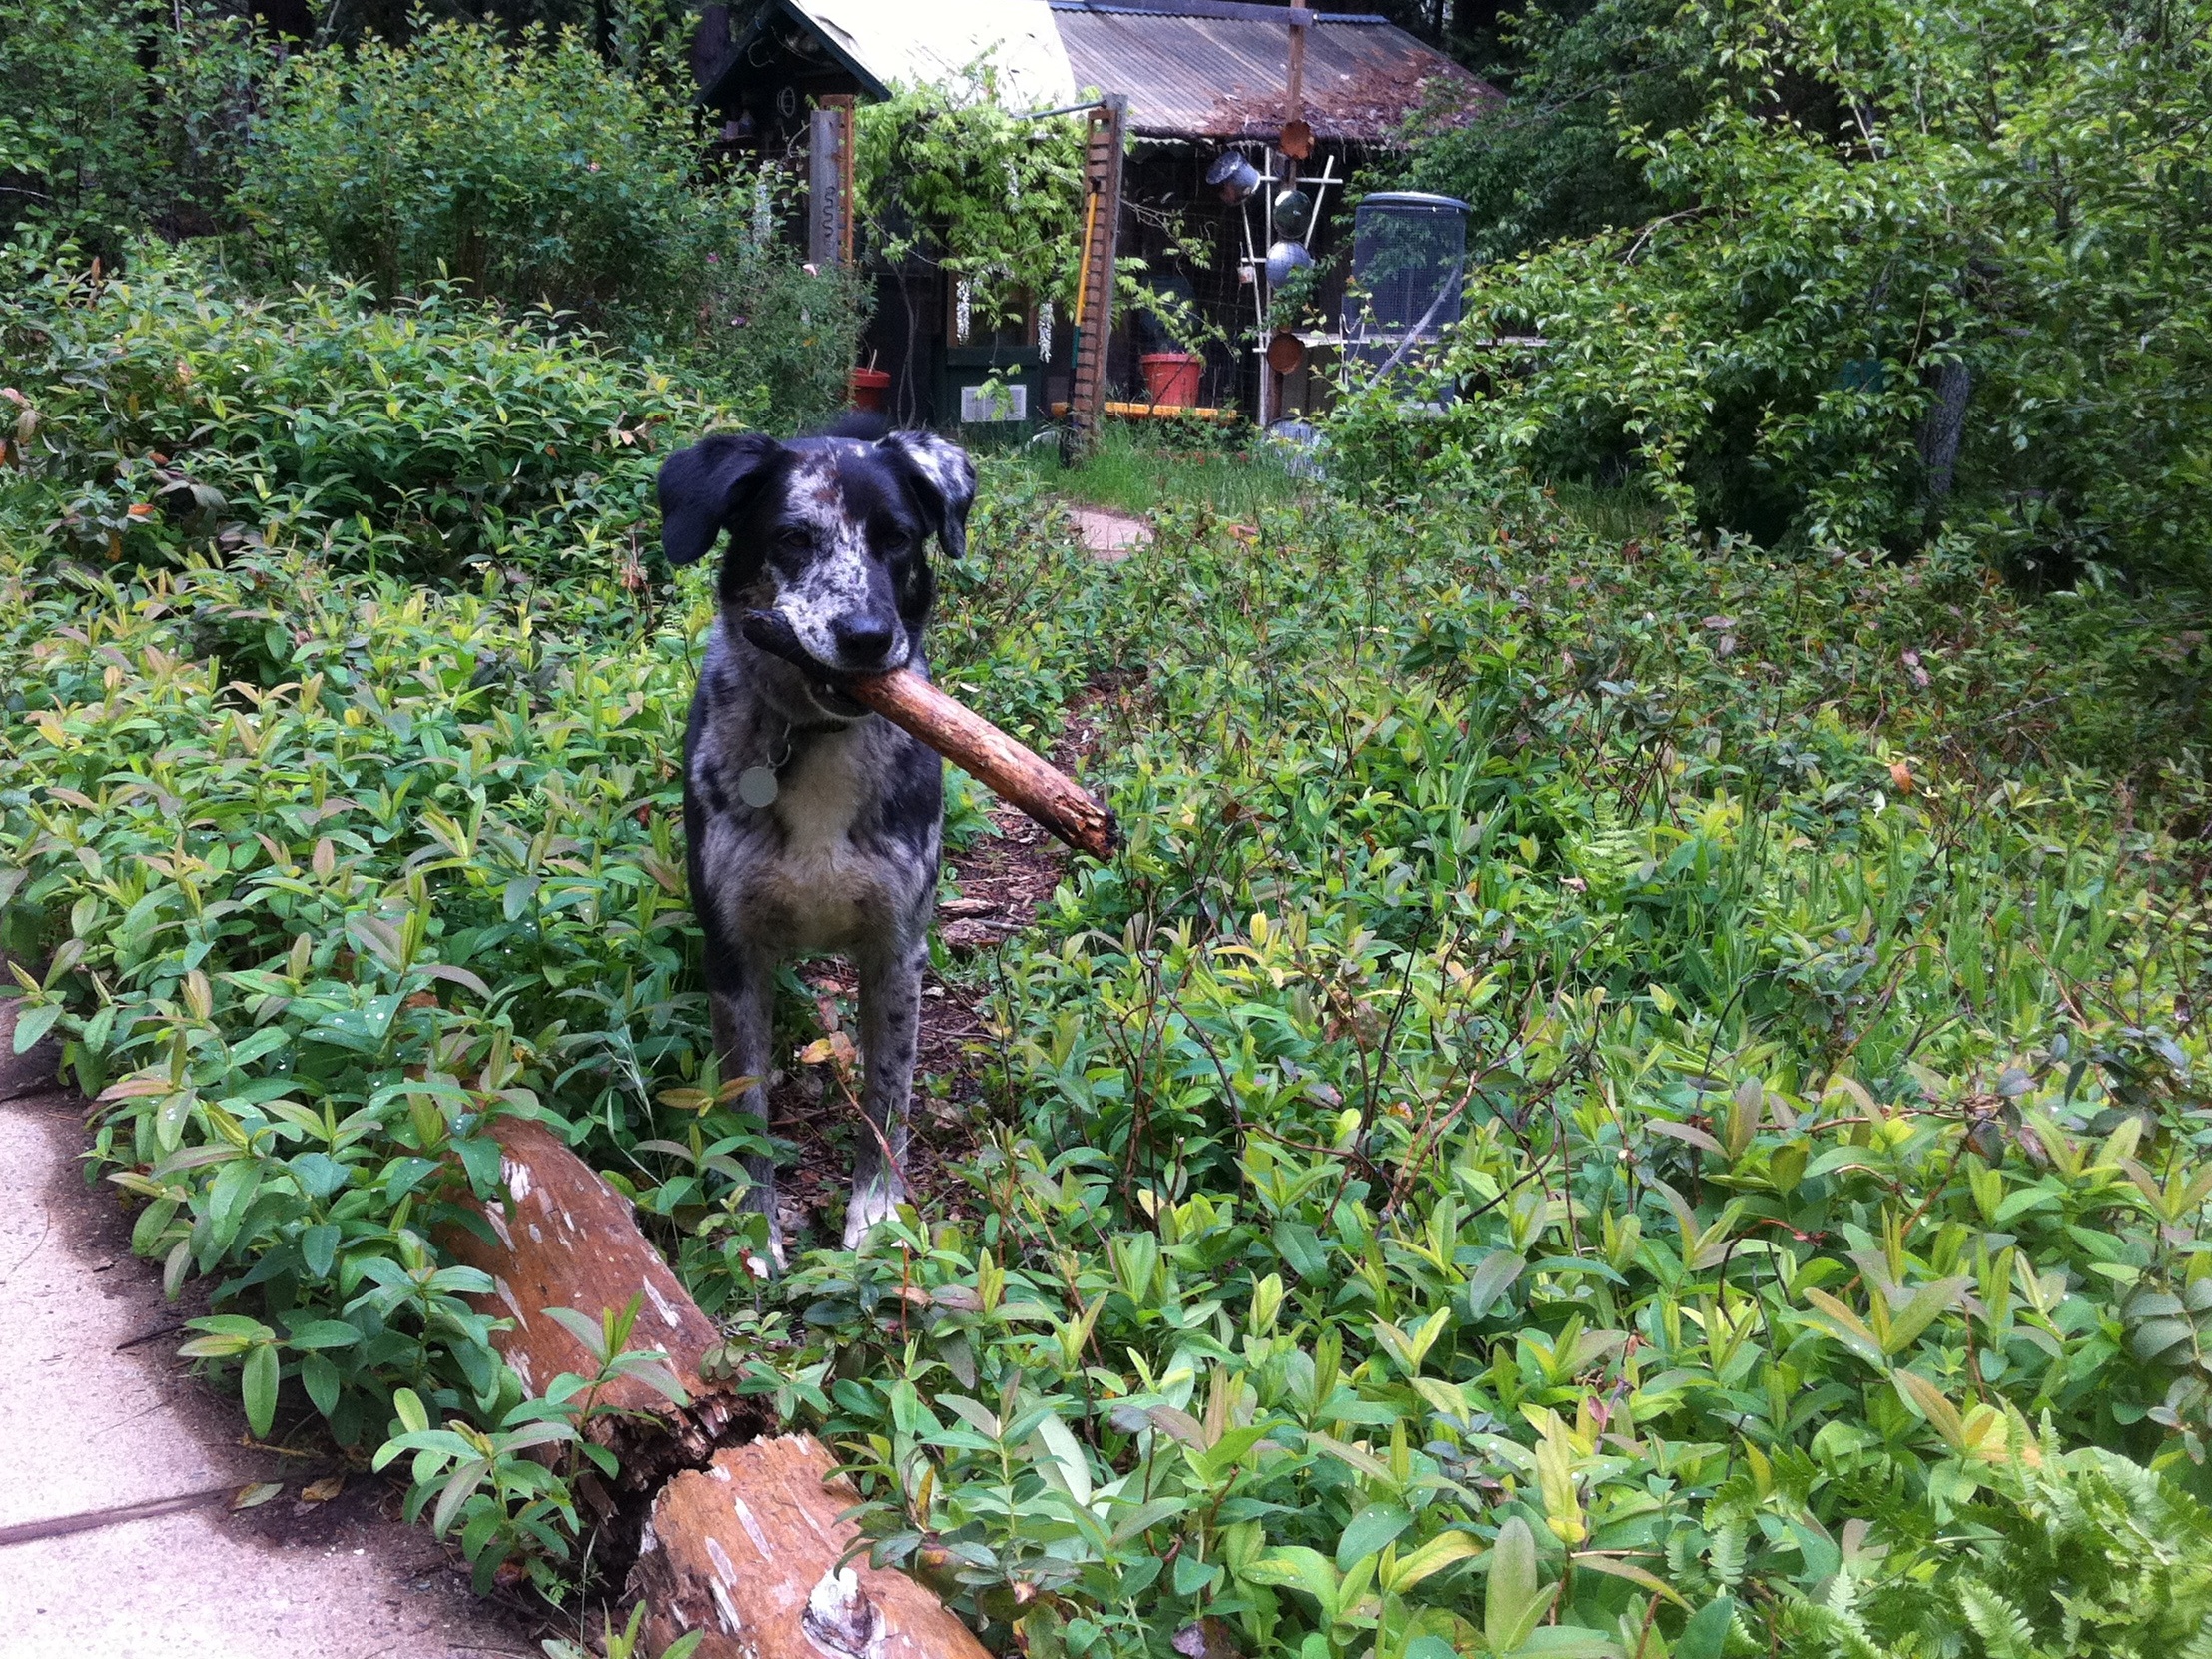
dog, mammal, vertebrate, 2011365, dog like mammal